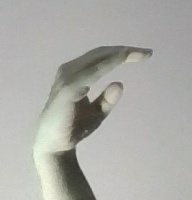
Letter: jeem